Mughal–Safavid War (1637–1638)

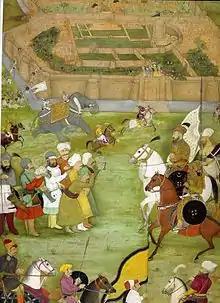
"The Surrender of Kandahar", a miniature painting from the "Padshahnama" depicting Persians surrendering keys to the city to Kilij Khan in 1638

Mughal–Persian war (1637–1638) is a conflict which took place in 1638, A conflict between Safavid Empire of Persia and Mughal Empire of Hindustan which took place over a city in present day Afghanistan named Kandahar